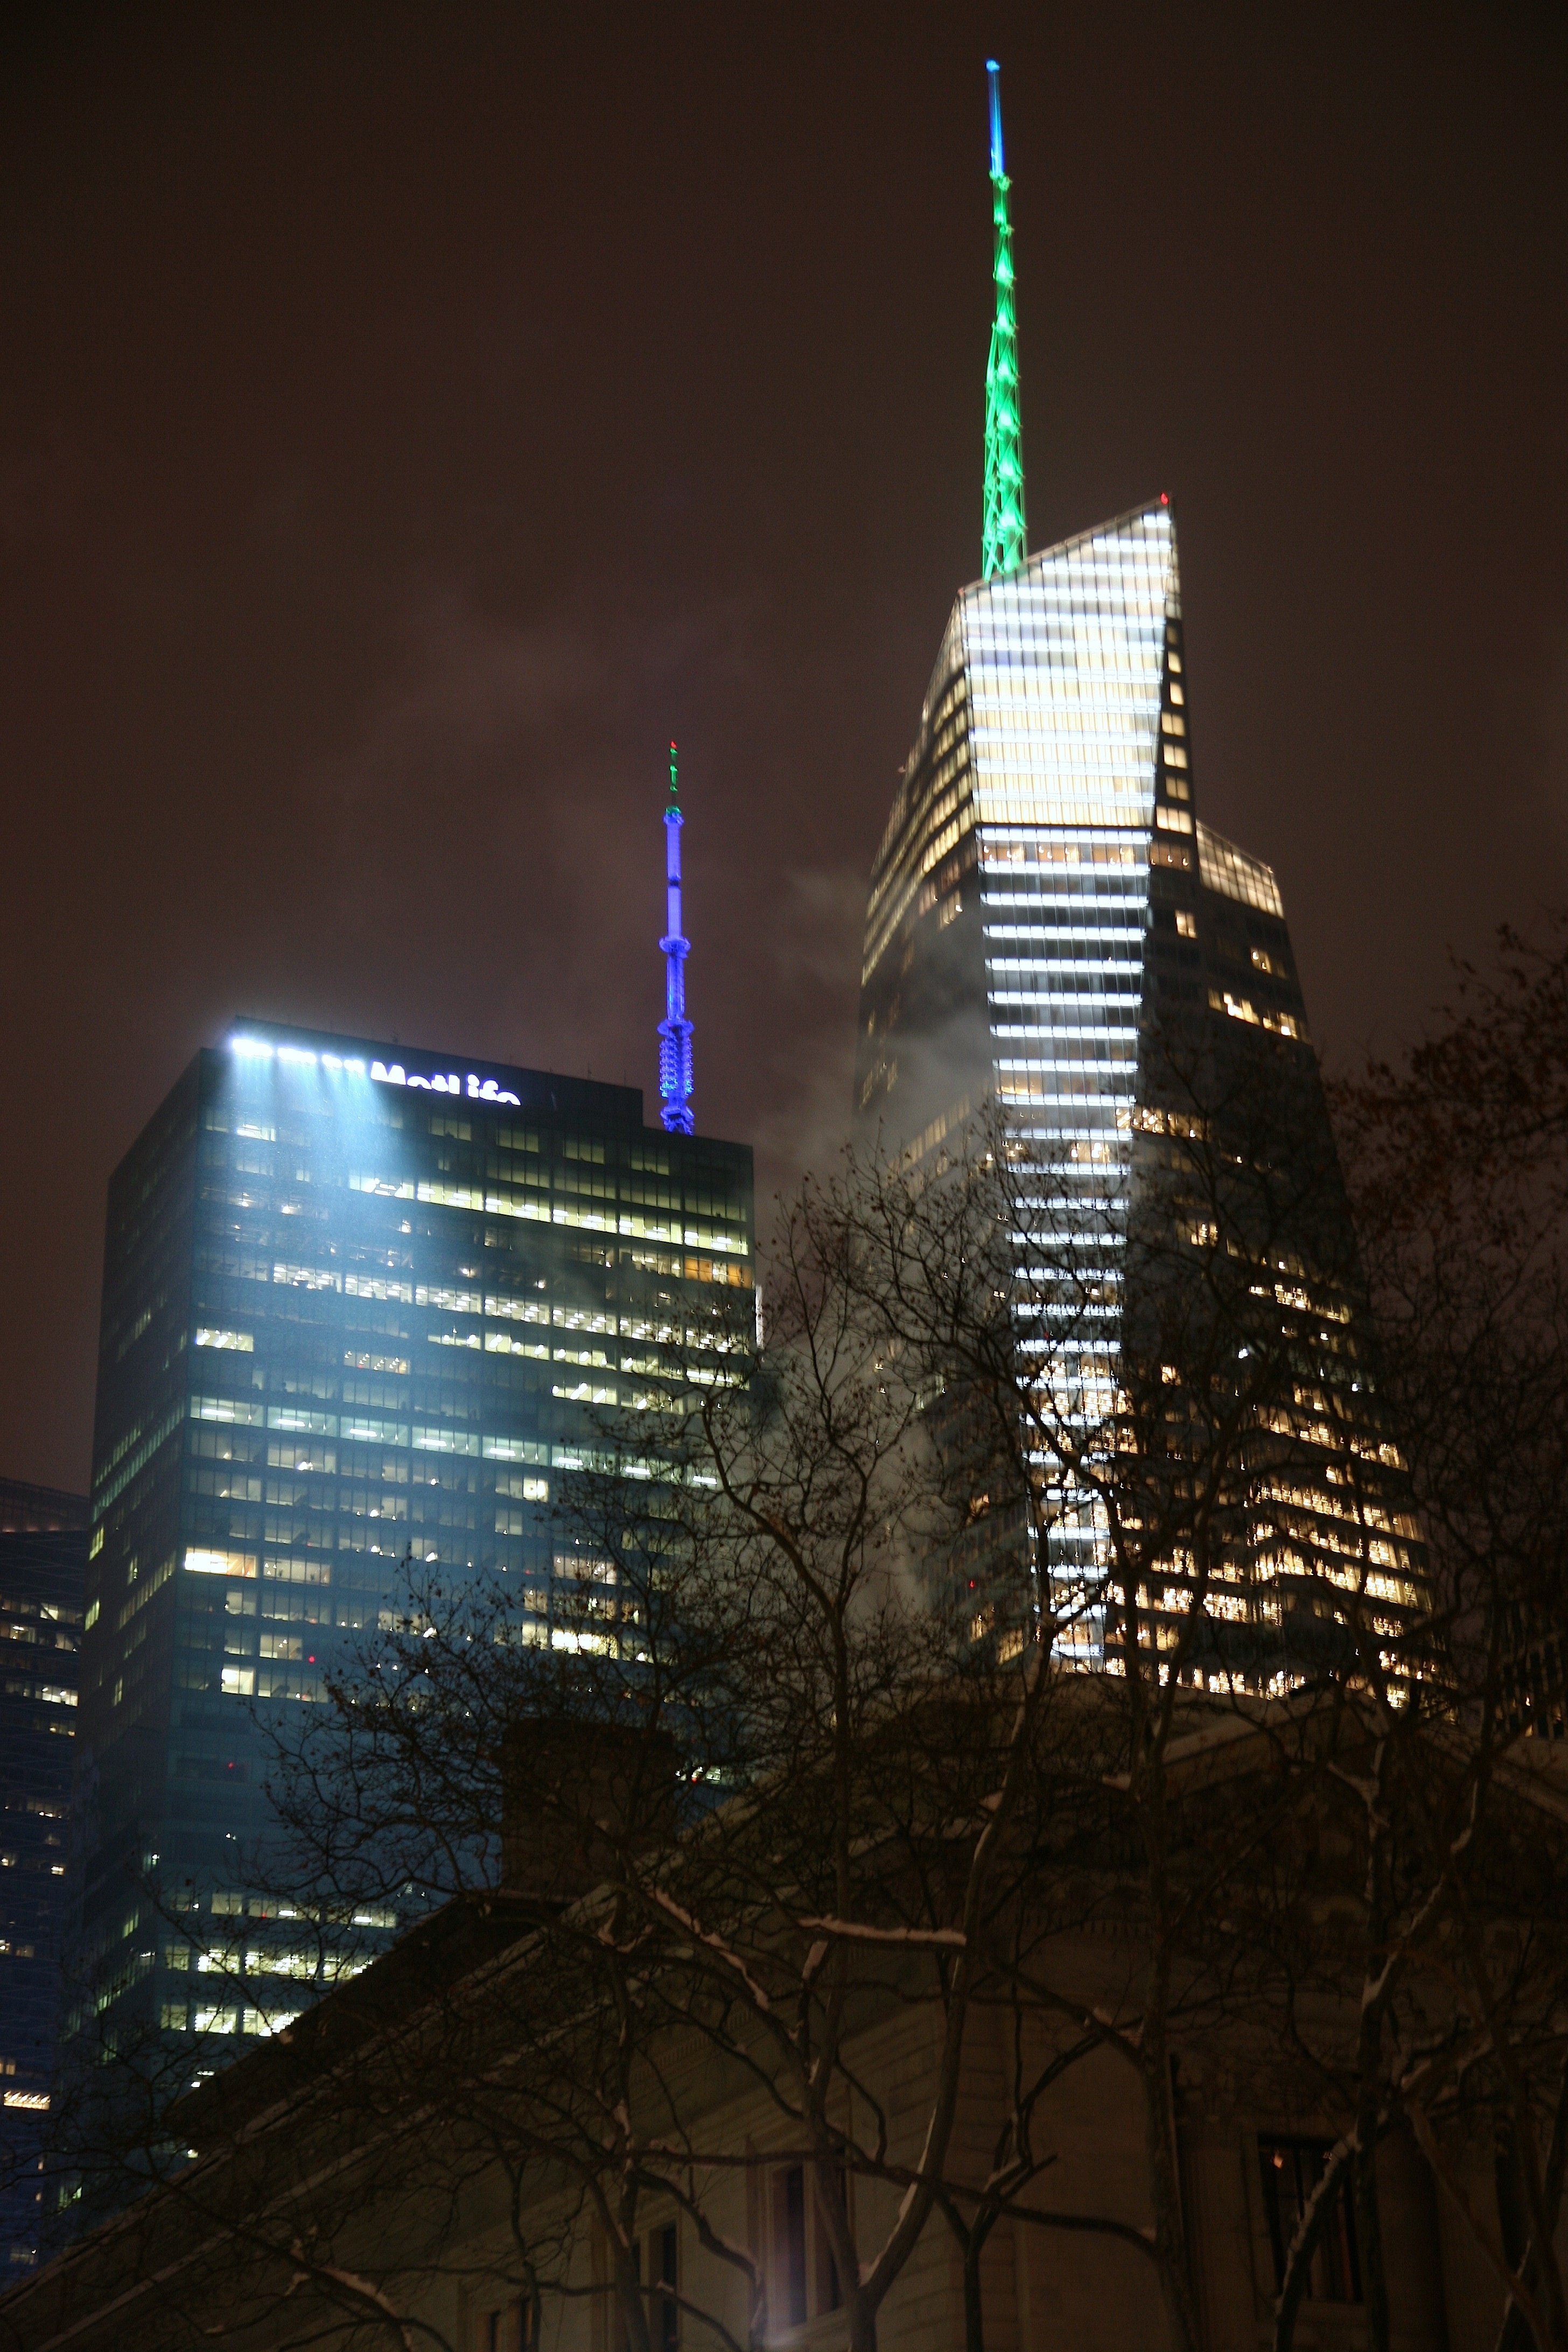
light, skyline, night, city, skyscraper, cityscape, downtown, dusk, evening, reflection, tower, landmark, darkness, tower block, spire, shape, metropolis, urban area, human settlement, metropolitan area